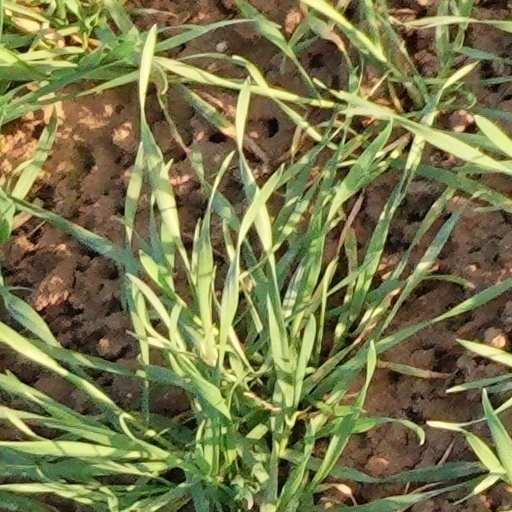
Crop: wheat